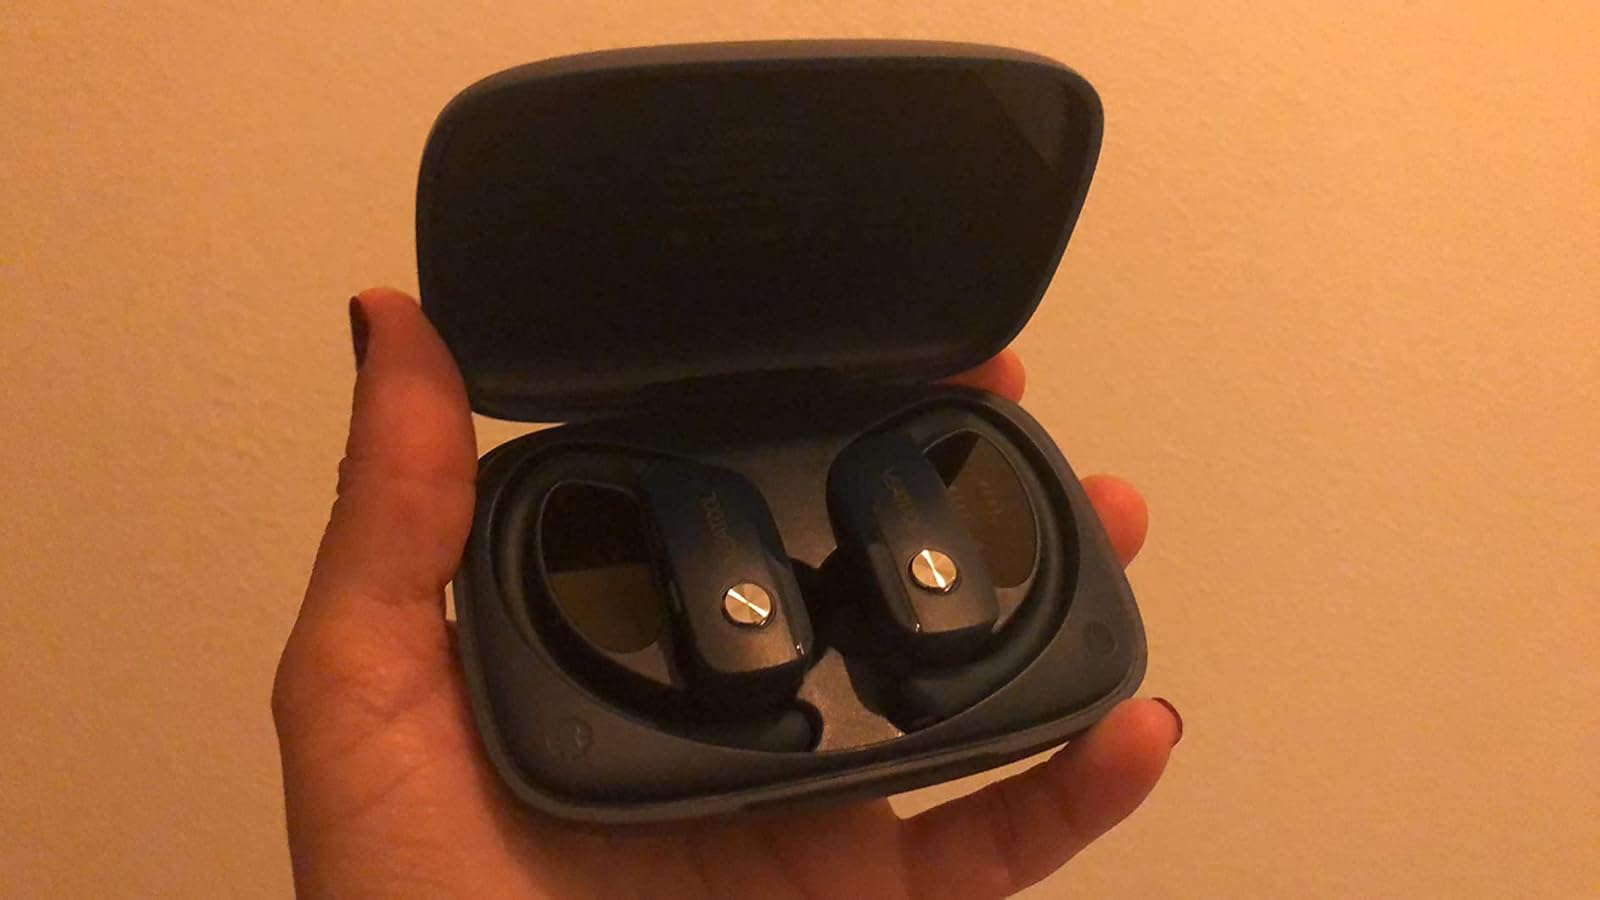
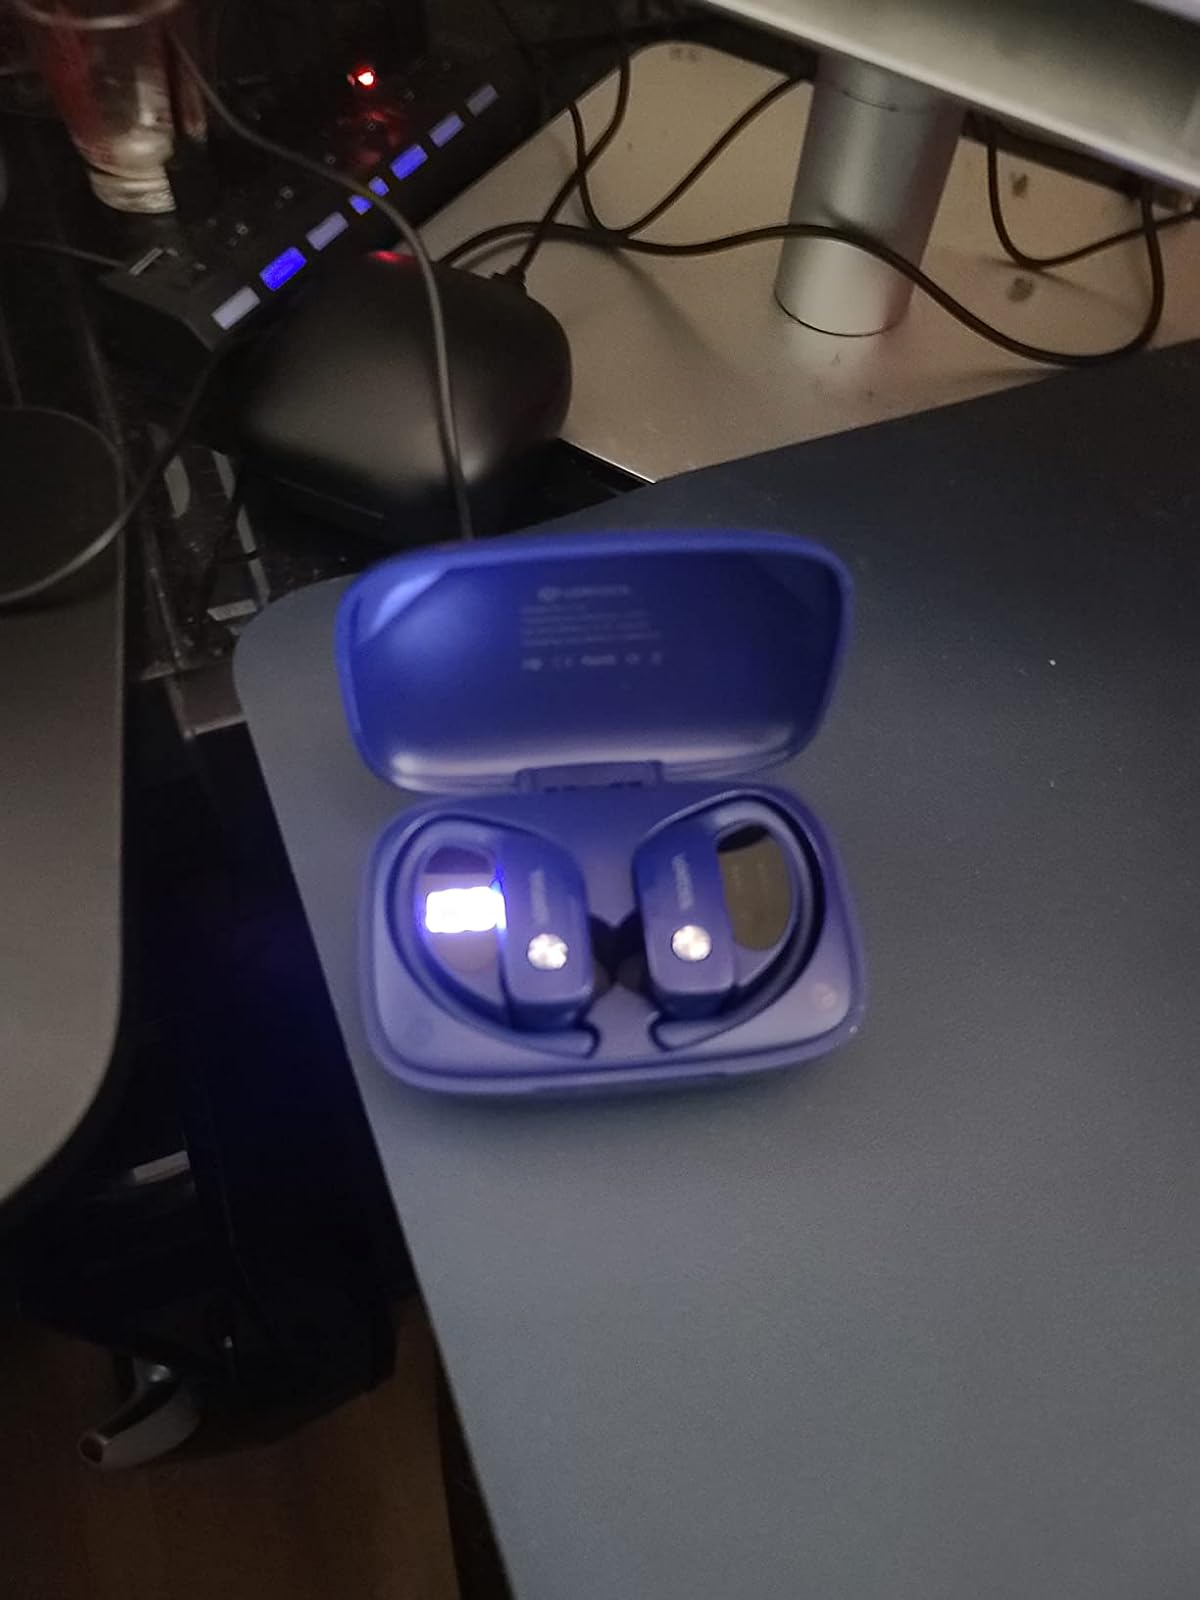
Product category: earbuds
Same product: no